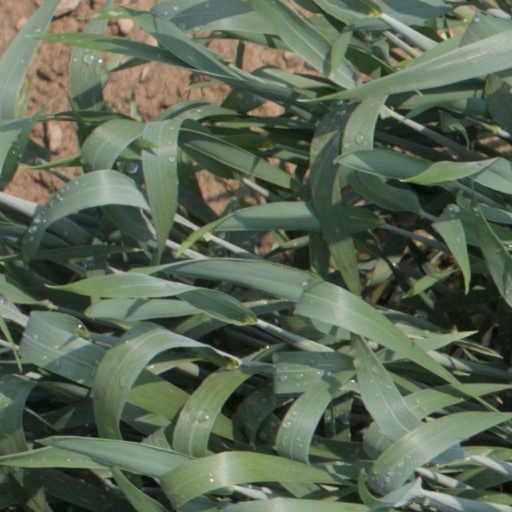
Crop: wheat